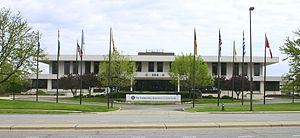
Lions Club
Lions Clubs Internationals hovedkontor i Oak Brook, Chicago.
Lions Clubs Internationals hovedkontor i Oak Brook, Chicago
Lions Club er en ngo med 46.000 klubber og med over 1,4 millioner medlemmer i 190 lande.